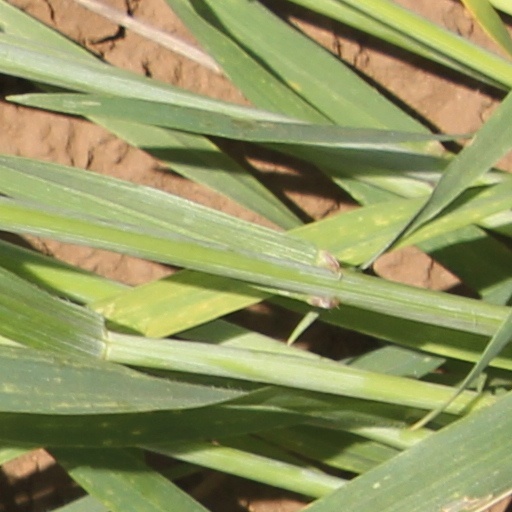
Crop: wheat